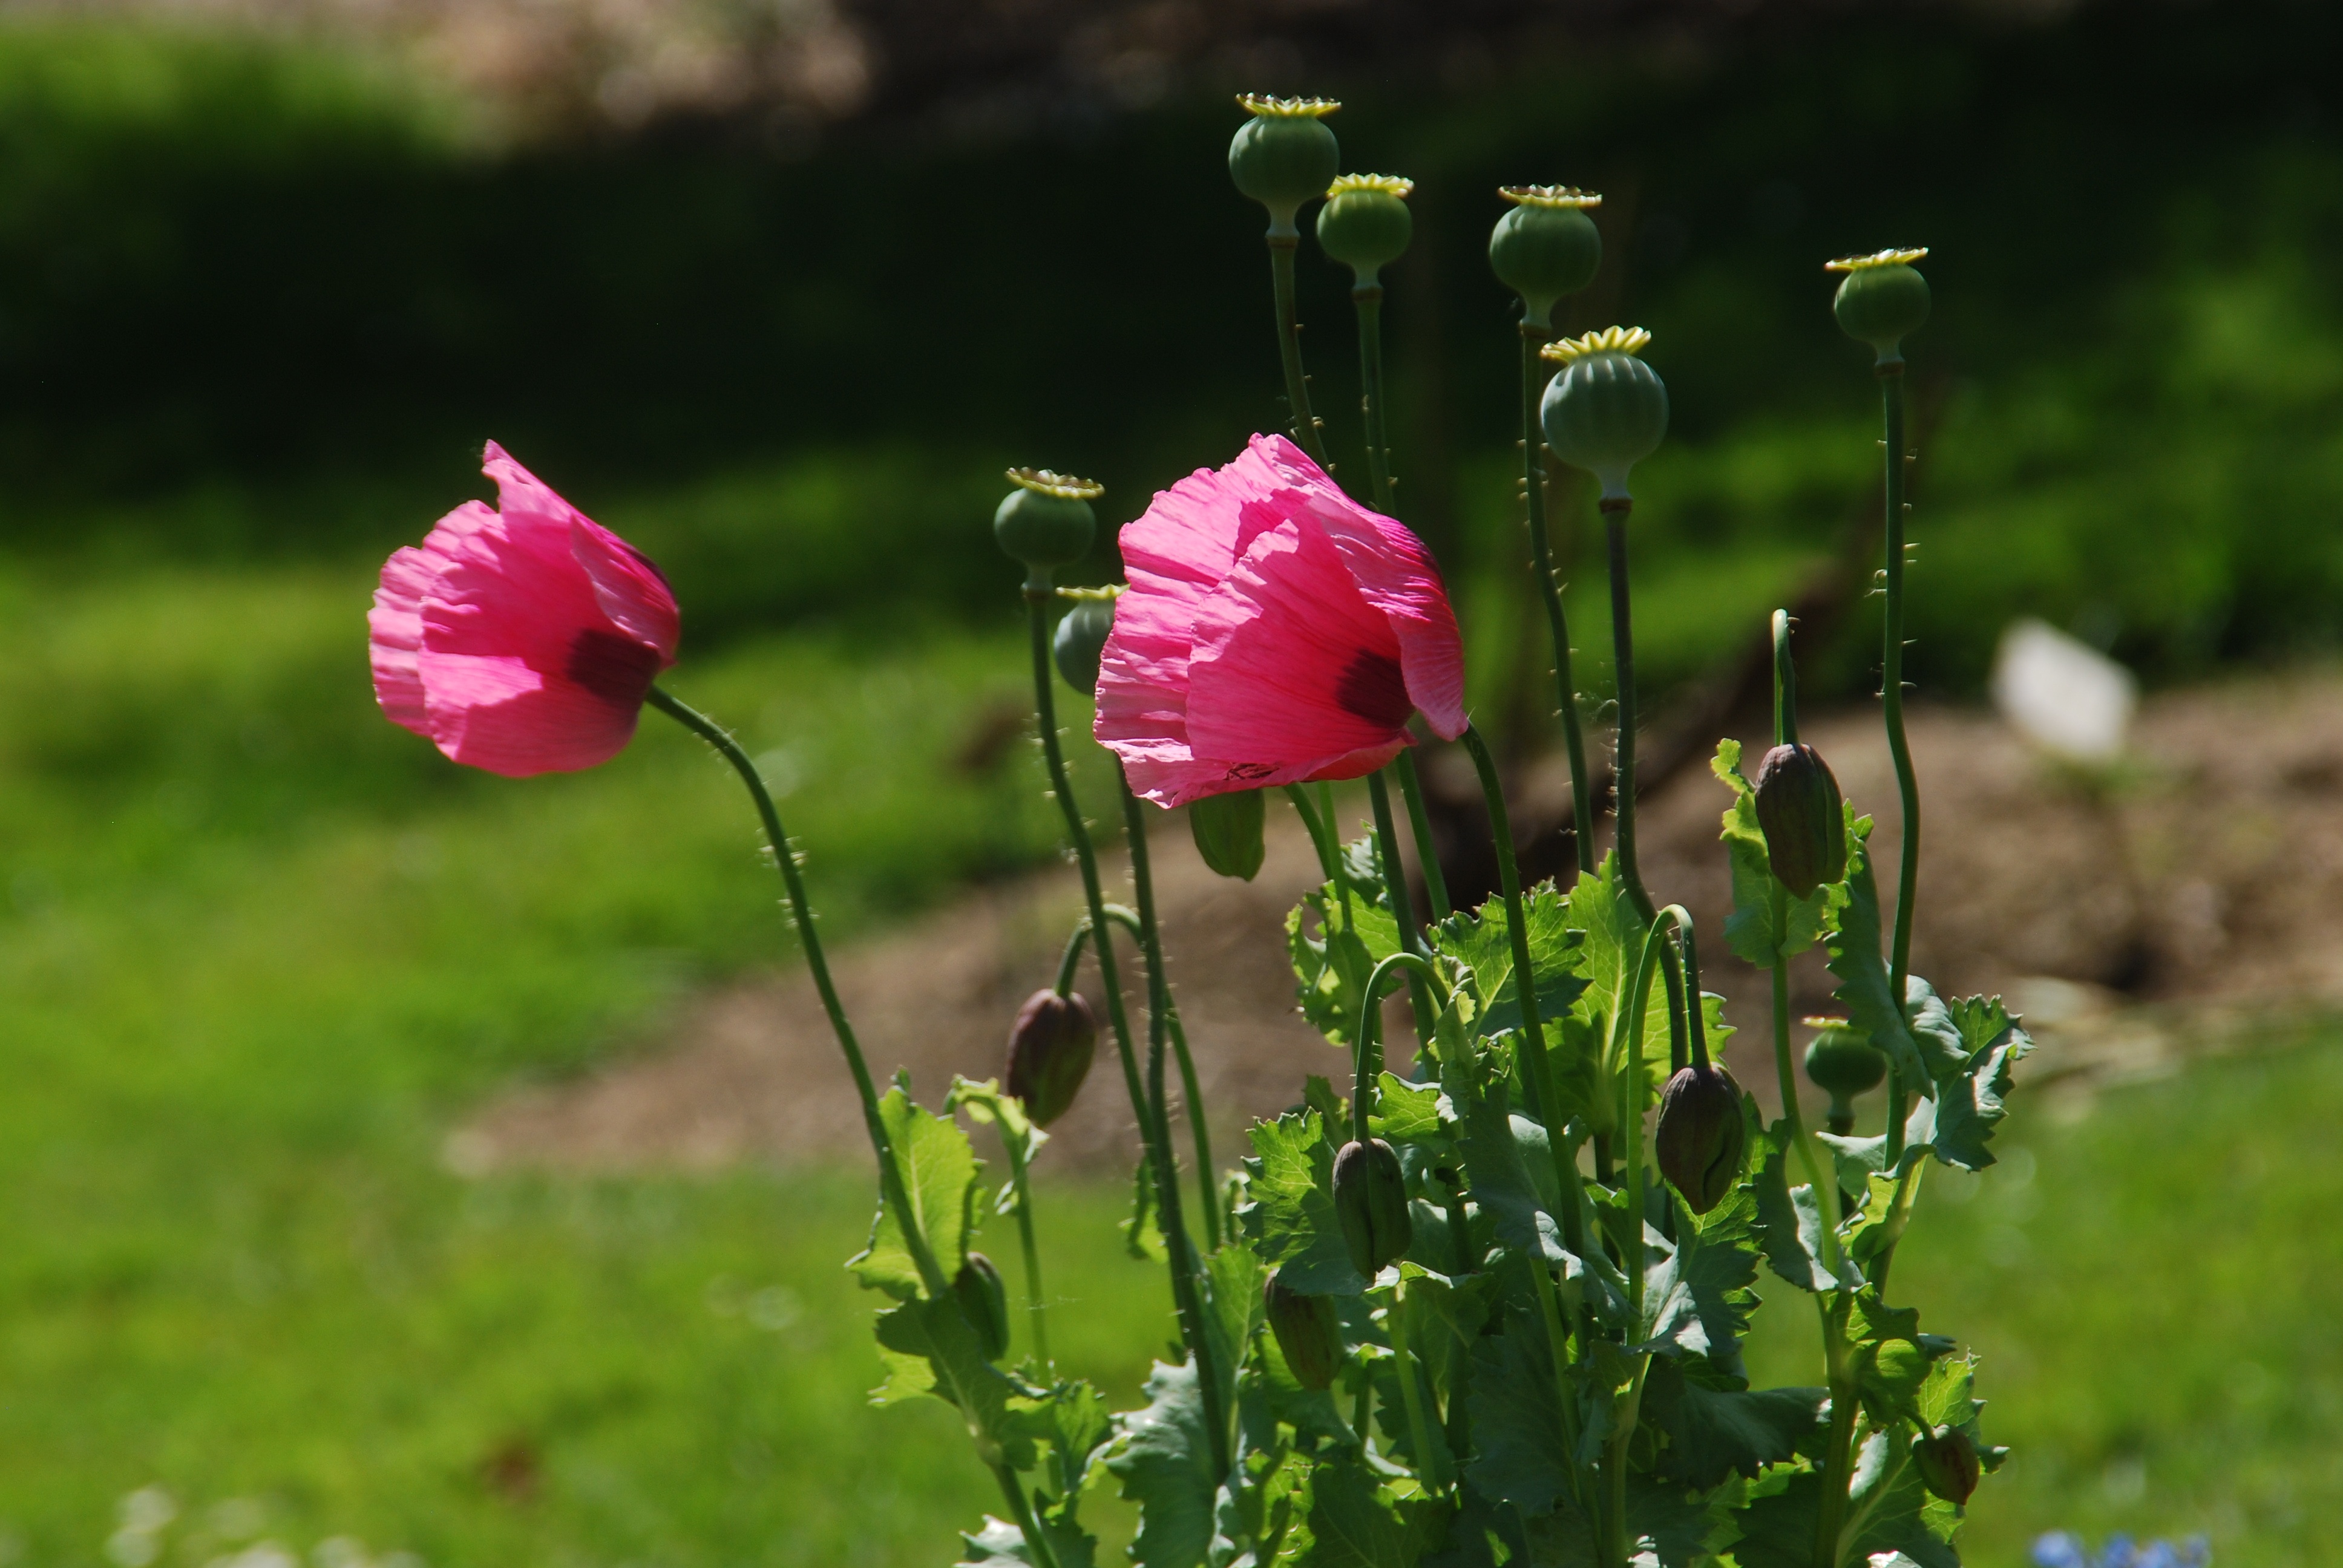
nature, blossom, plant, field, meadow, flower, petal, summer, rose, green, botany, pink, flora, wildflower, poppy, coquelicot, macro photography, flowering plant, garden roses, rose family, plant stem, land plant, poppy family